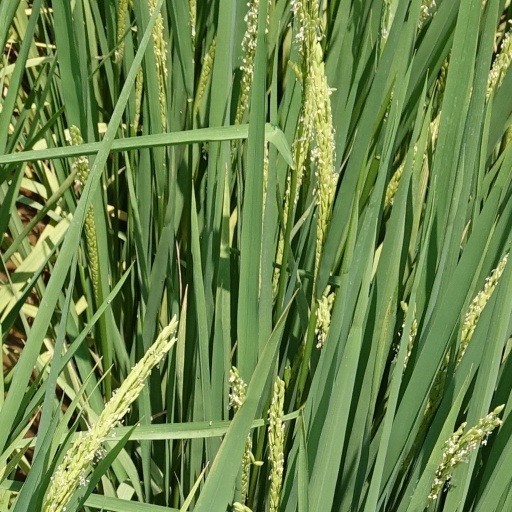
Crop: rice